Estonian national road 11

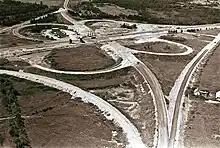
Construction of the Kanama interchange in 1975

The T11 starts within city boundaries on the very outskirts of Lasnamäe, with a grade-separated roundabout interchange servicing the T1/E20 (on a flyover), the start of the urban highway Laagna tee (via Rahu tee) and a small residential area. The first interchange services Väo quarry and a rest area for trucks, while following exits service regional routes. The Lagedi interchange sees the motorway cross the Tallinn-Narva railway and provides a connection to Sõjamäe via the T11290.